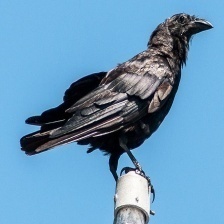
Species: CROW
Scientific name: CORVUS